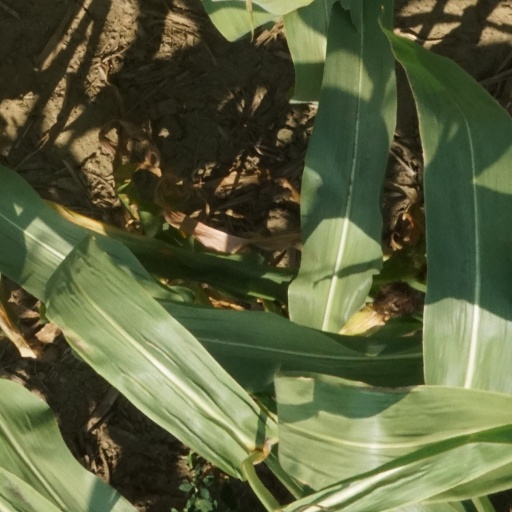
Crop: maize; corn